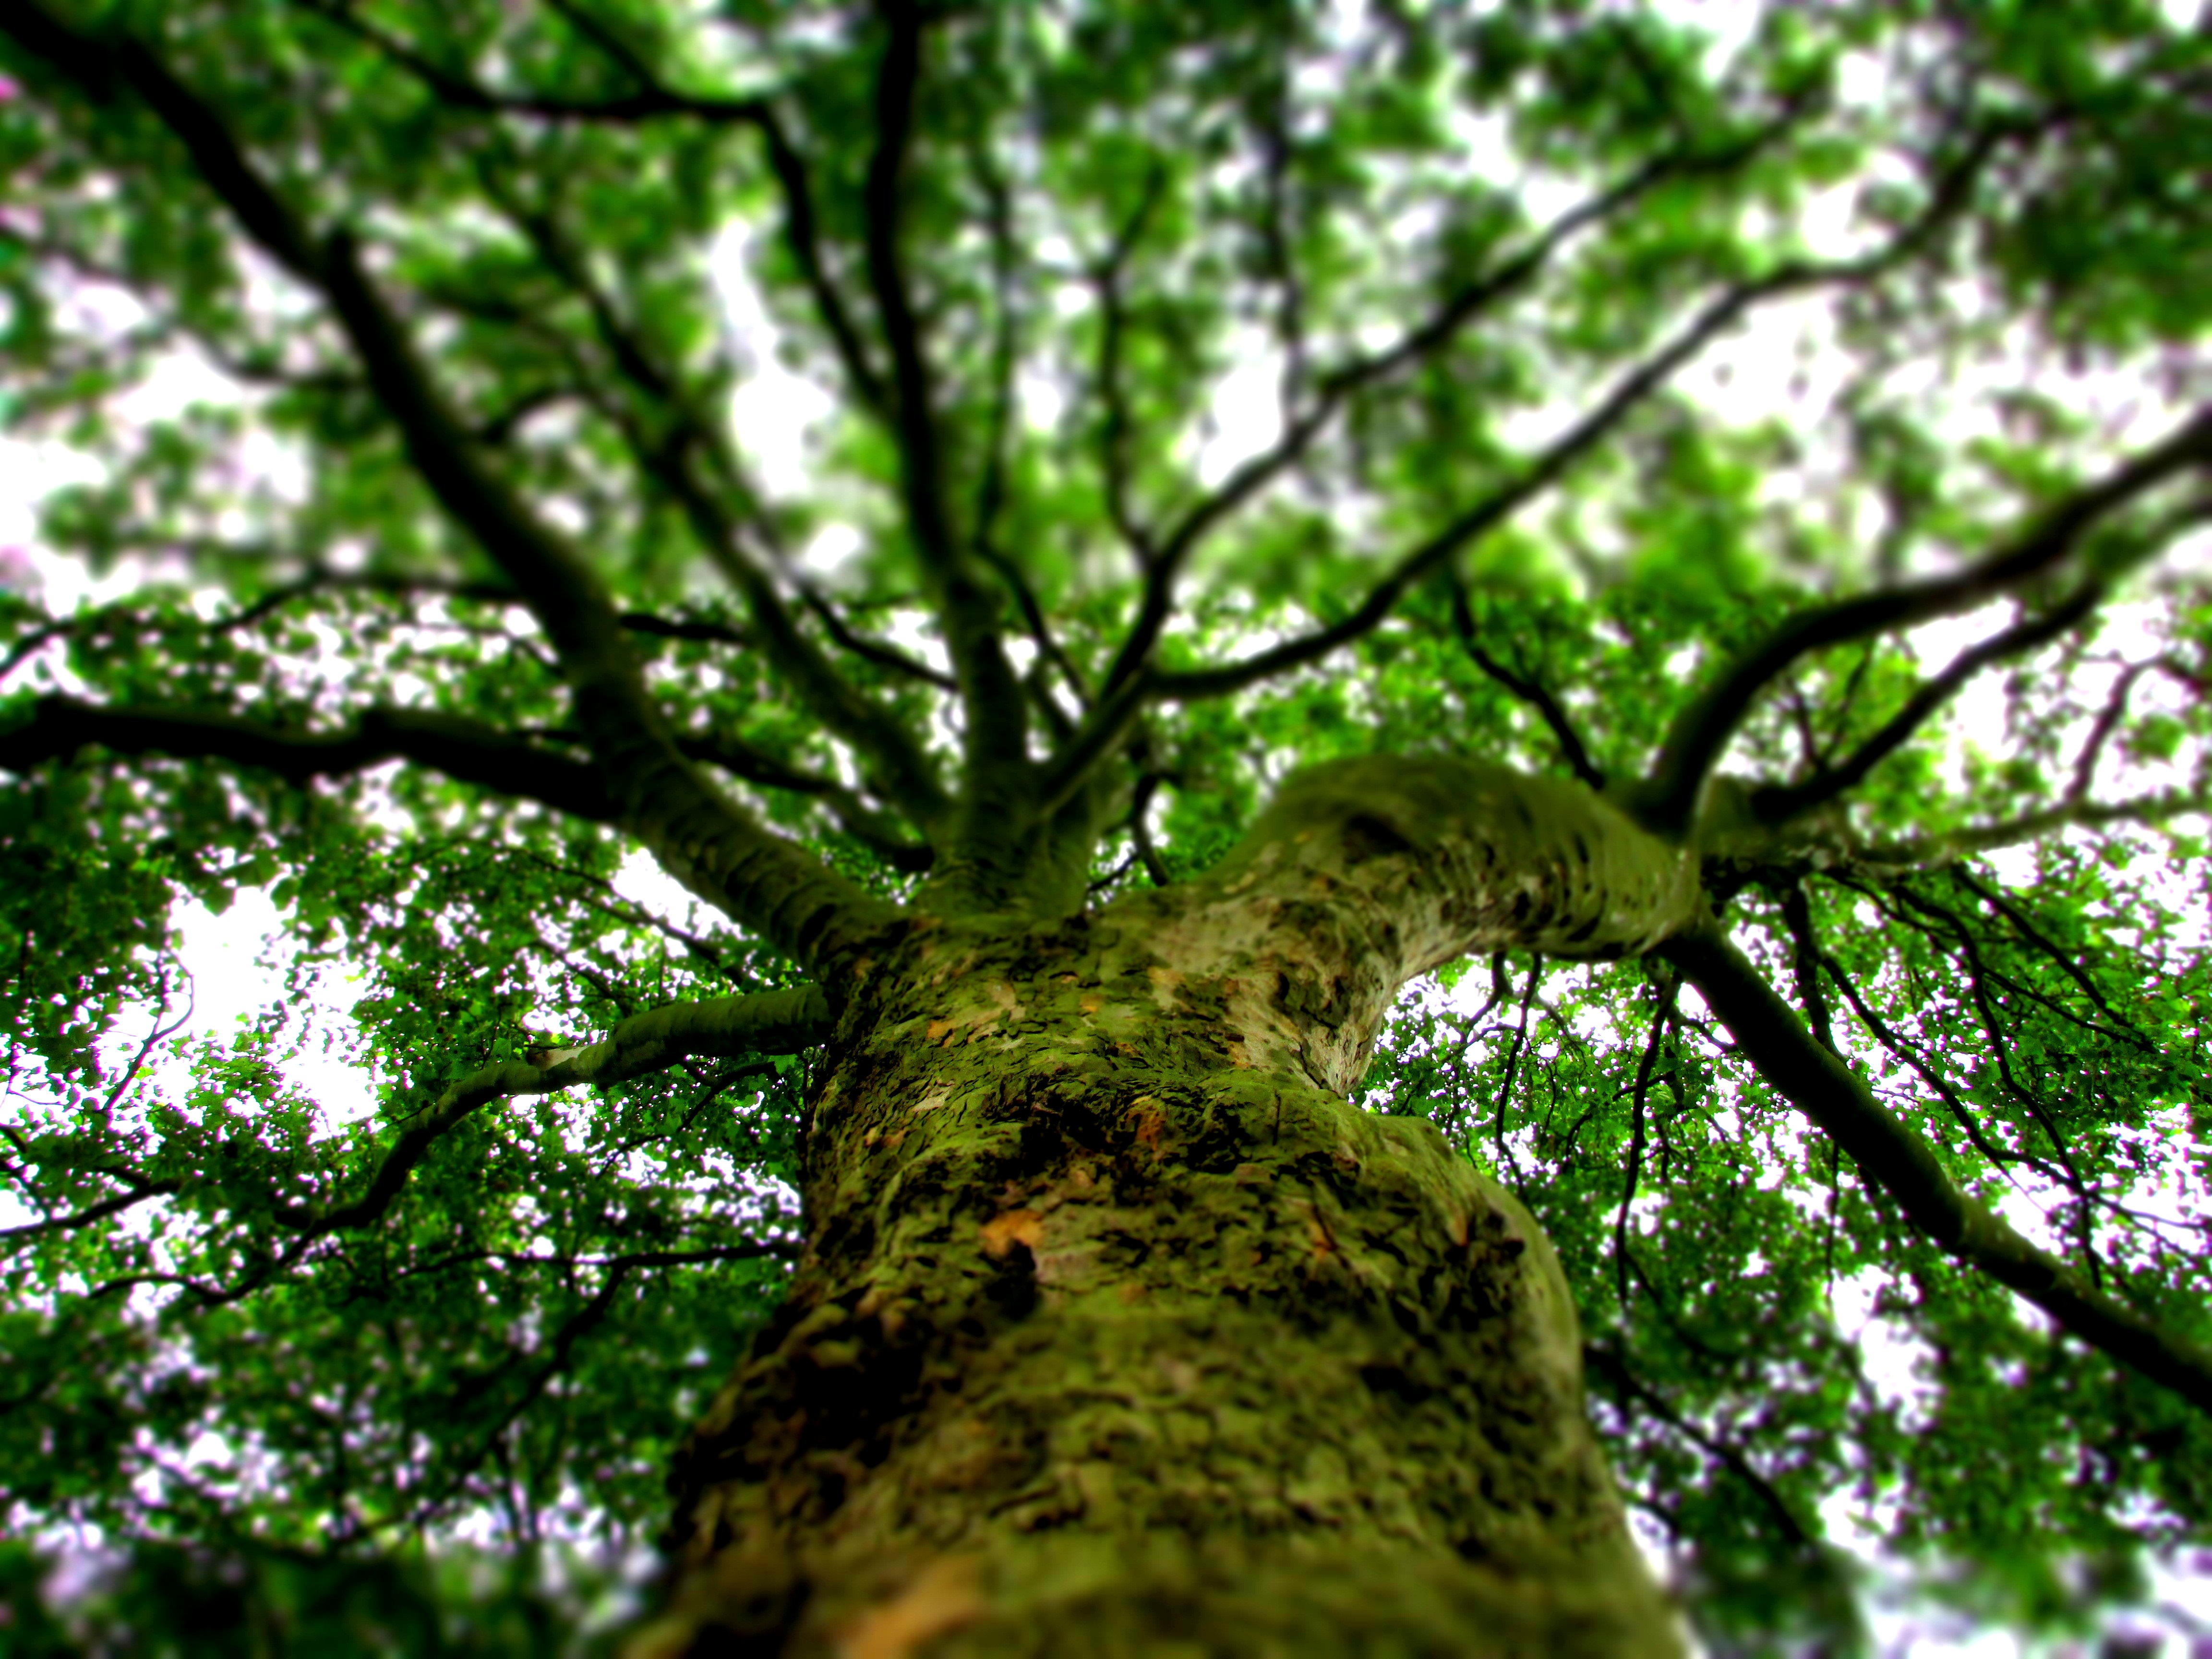
tree, nature, forest, branch, plant, sunlight, leaf, flower, trunk, summer, green, jungle, botany, flora, vegetation, rainforest, deciduous, woodland, habitat, ecosystem, old growth forest, natural environment, woody plant, land plant